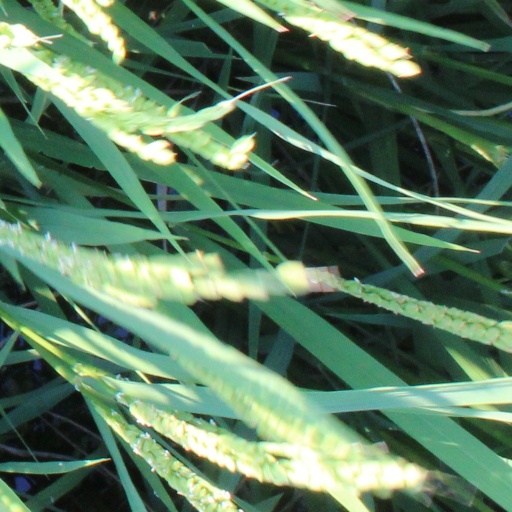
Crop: rice